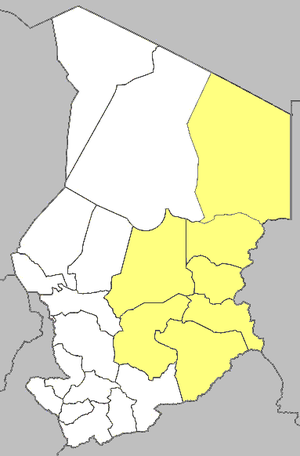
Le vicariat apostolique de Mongo est une juridiction de l'Église catholique romaine au Tchad. Elle épouse les limites des régions du Guéra et du xx, soit 533 840 km².